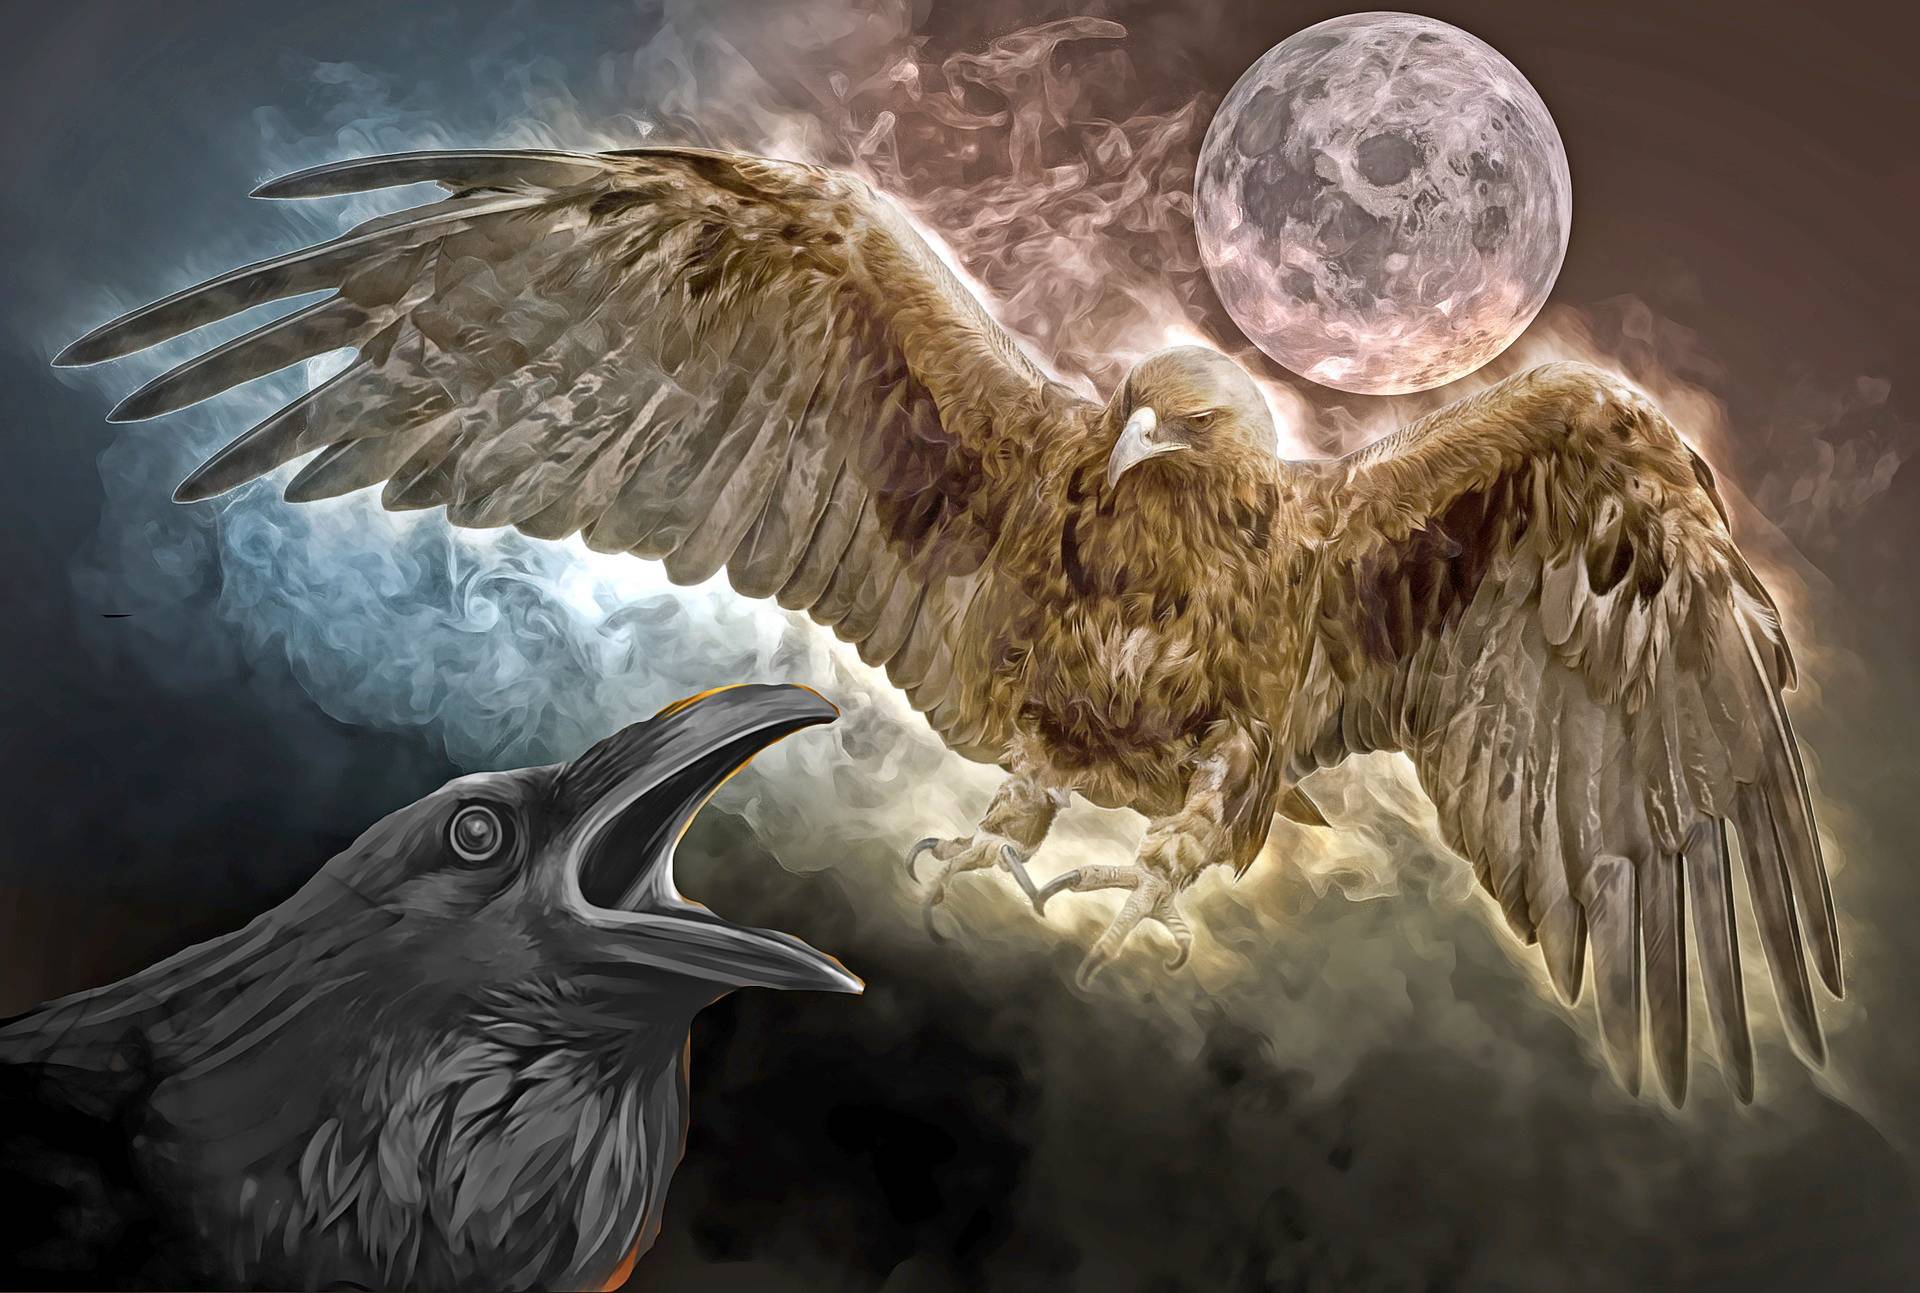
animals, raven, bird, wing, feather, beak, golden eagle, illustration, cg artwork, mythology, vulture, bird of prey, space, crow, extinction, Digital compositing